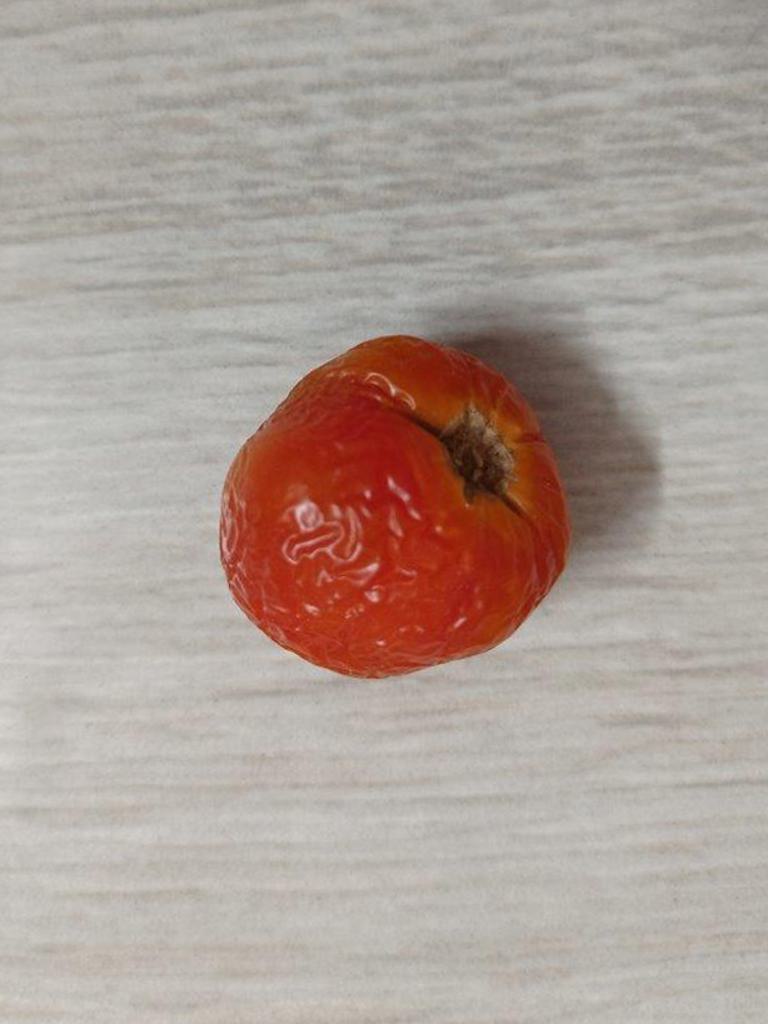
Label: Rotten